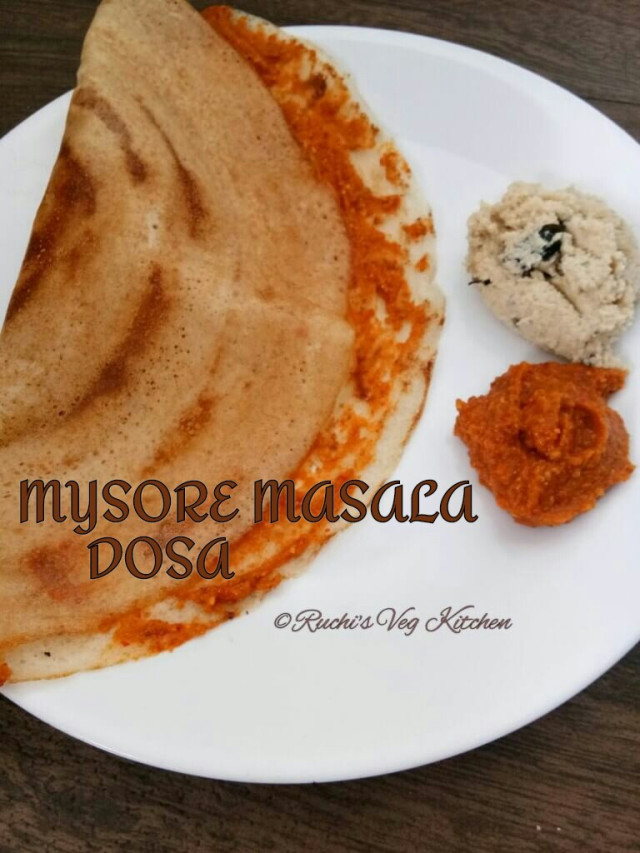
Dish: masala_dosa